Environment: real
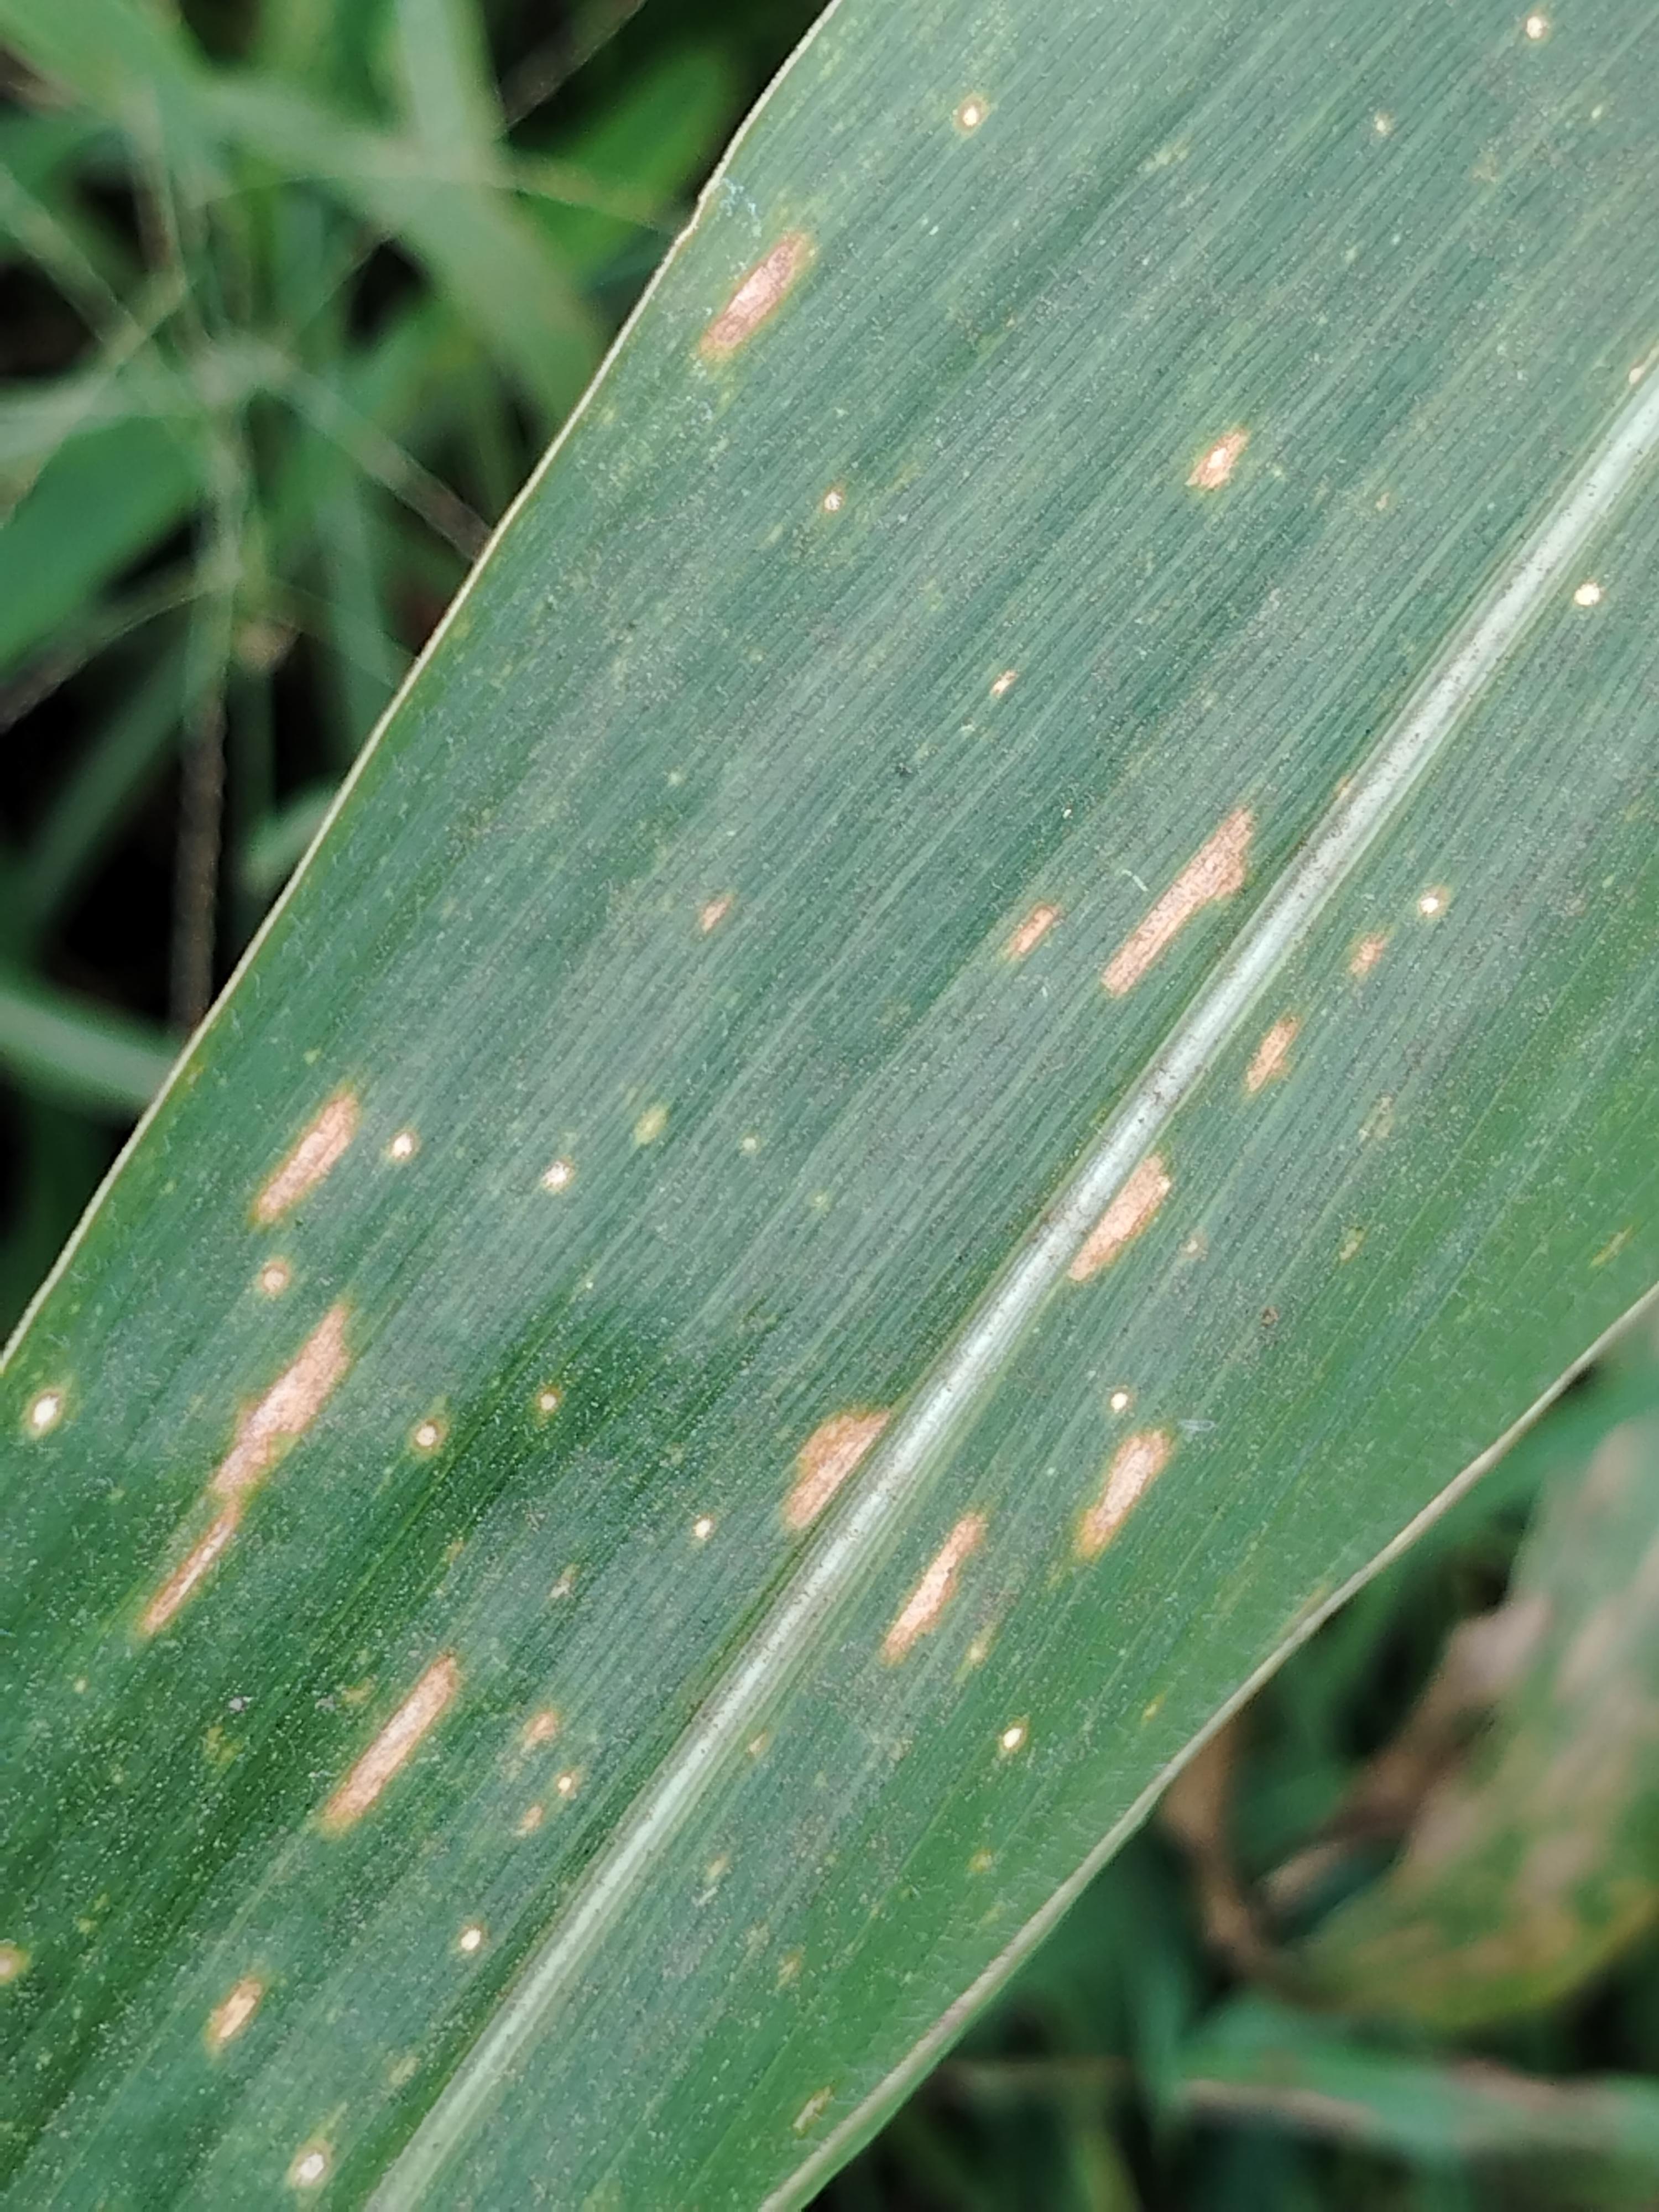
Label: gray_leaf_spot